Tancrou

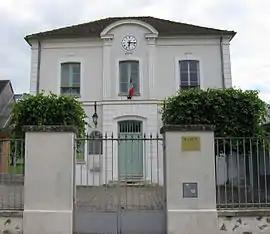
The town hall in Tancrou

Tancrou is a commune in the Seine-et-Marne département in the Île-de-France region in north-central France.